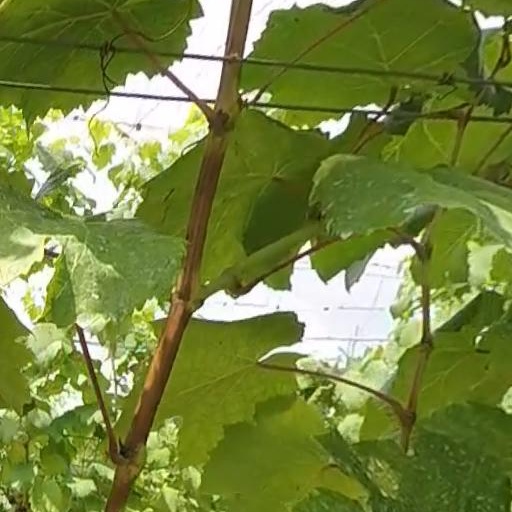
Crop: grape